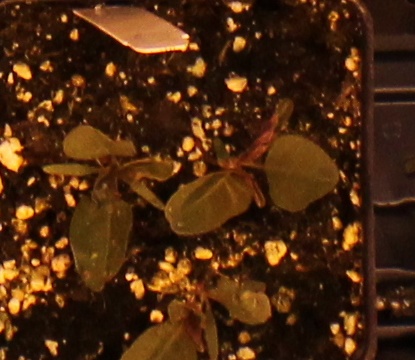
Label: Redroot Pigweed